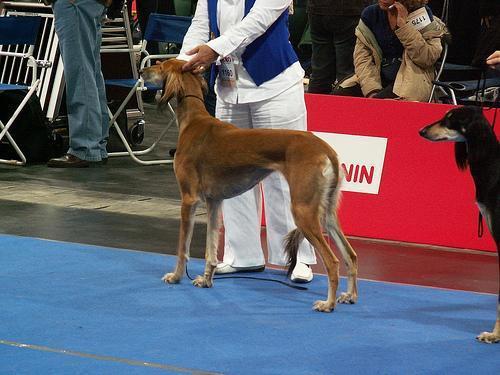
Saluki